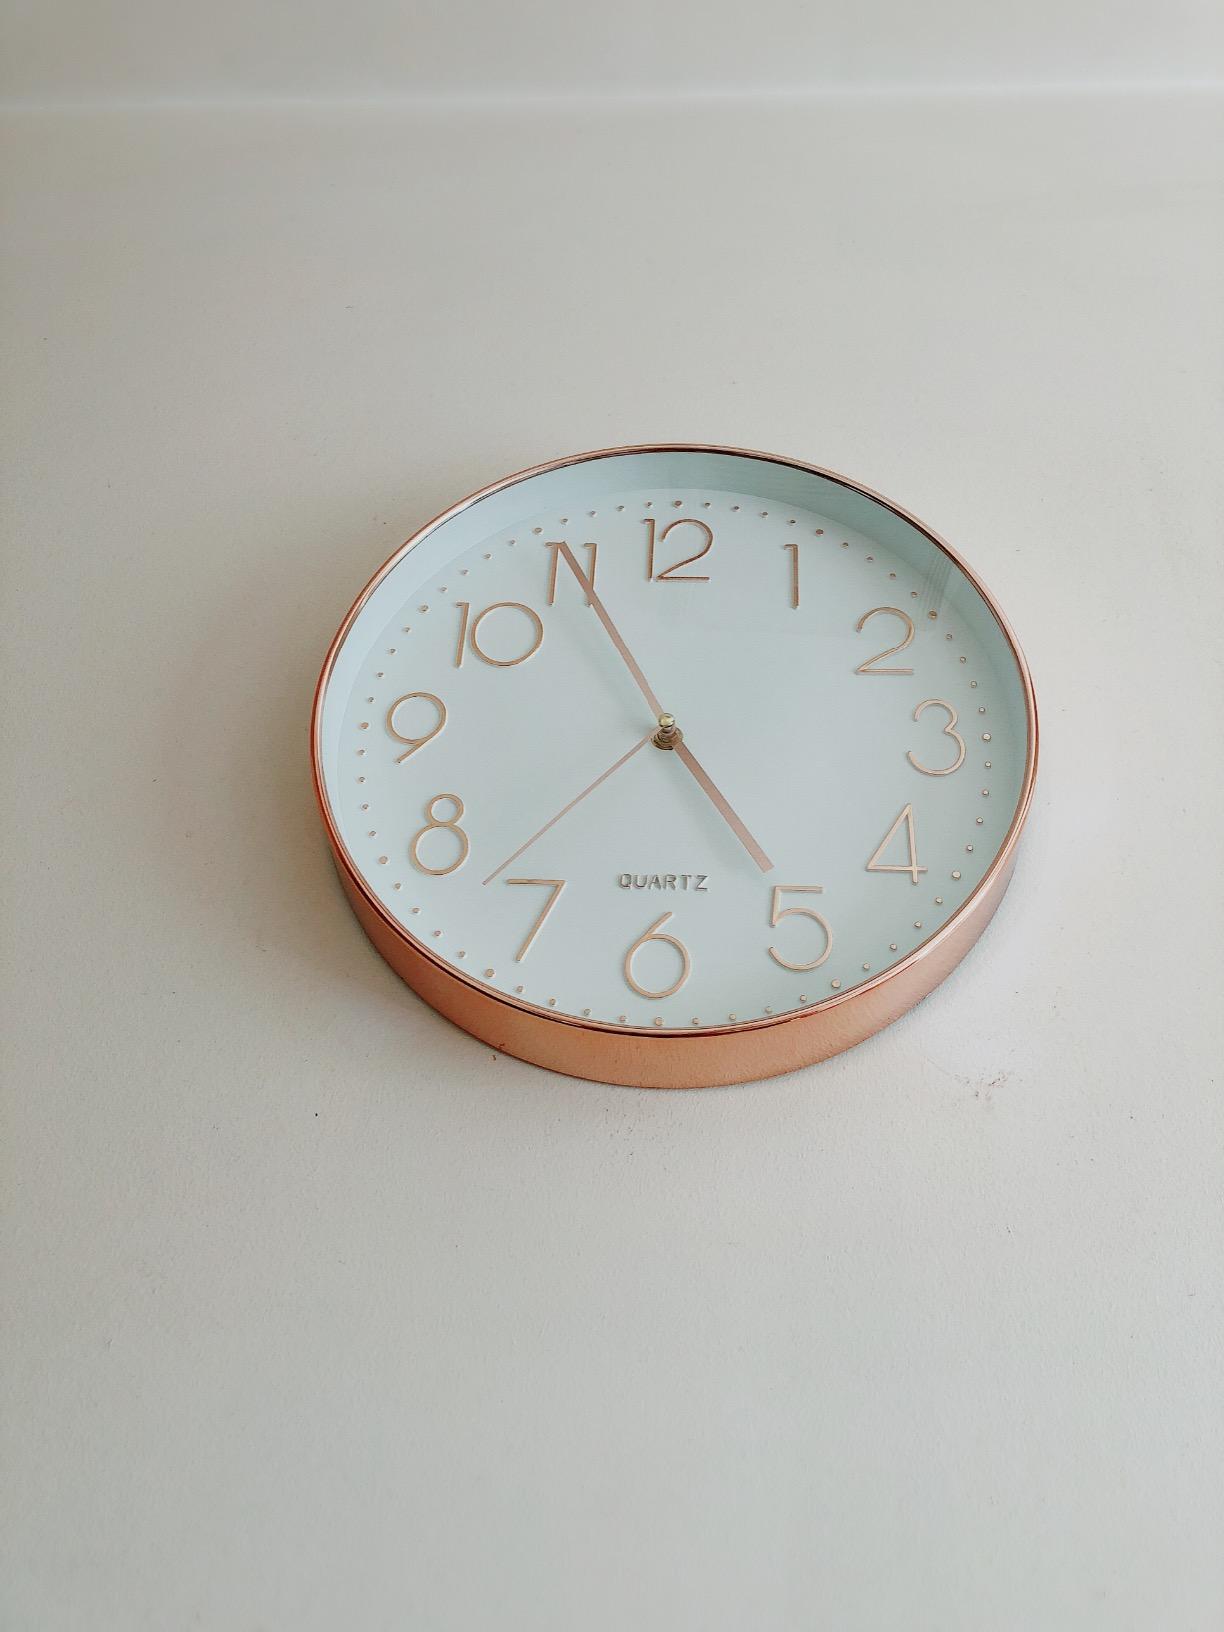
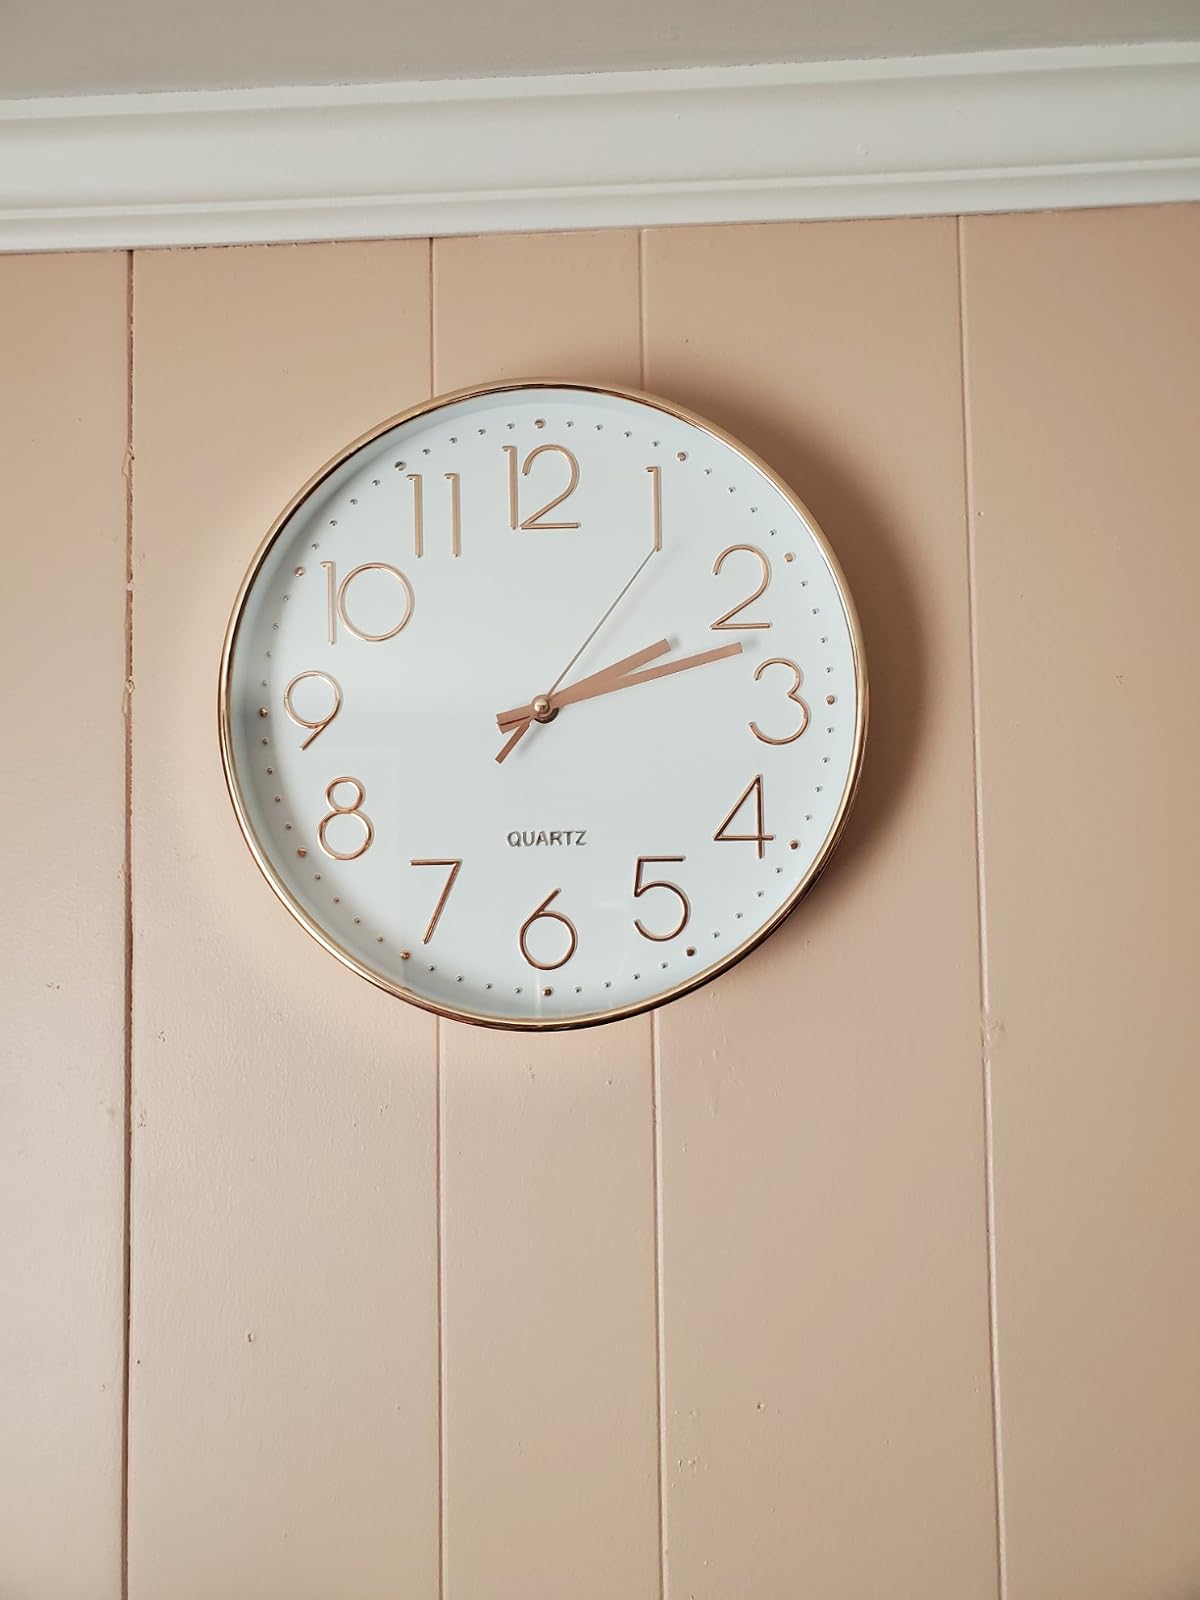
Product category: clock
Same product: yes